Parbhani

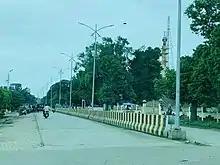
Newly constructed stadium Road

The transport system of the city is largely dependent on rails. Parbhani railway station is a railway junction situated on Secunderabad–Manmad section of South Central Railway zone. The town has connectivity to major cities of Maharashtra, such as Mumbai, Pune, Nagpur, Nanded, Chhatrapati Sambhajinagar, Nashik and Kolhapur. It is also connected to other Indian cities like New Delhi, Bangalore, Hyderabad, Chennai, Ajmer, Bhopal, Amritsar, Allahabad, Rameshwaram, Tirupati and Visakhapatnam. Parbhani Junction has many facilities, such as baggage check, metal detectors, VIP Lounge, parking, ATMs, ATVM (Automatic Ticket Vending Machines), canteen (Rail Aahar), fruit stalls, book stalls, Indian Post (Bhartiya Daak), foot overbridges, water for passengers, milk dairy, television, wifi network (54 Mbit/s), etc.